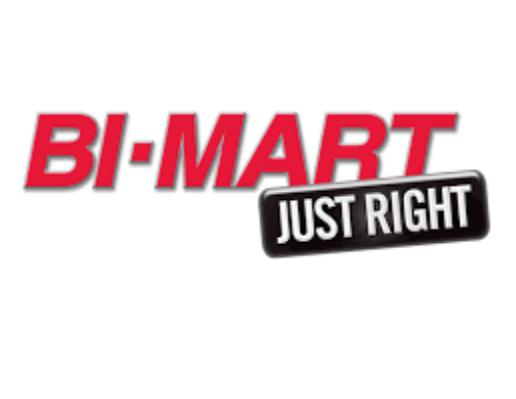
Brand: Bi-Mart
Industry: Transportation